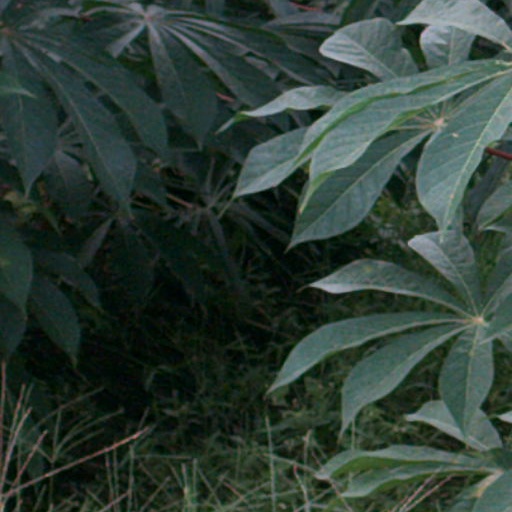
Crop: cassava